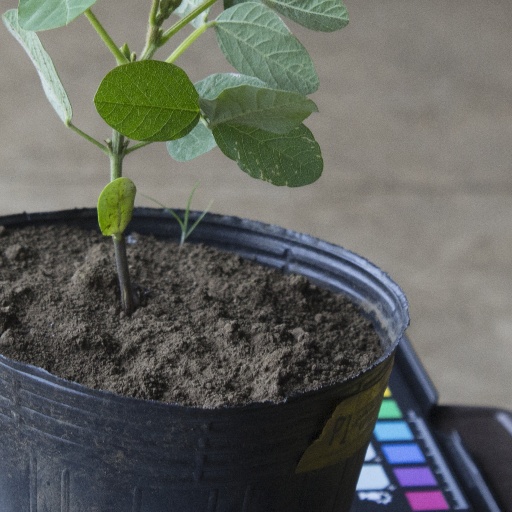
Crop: soybean